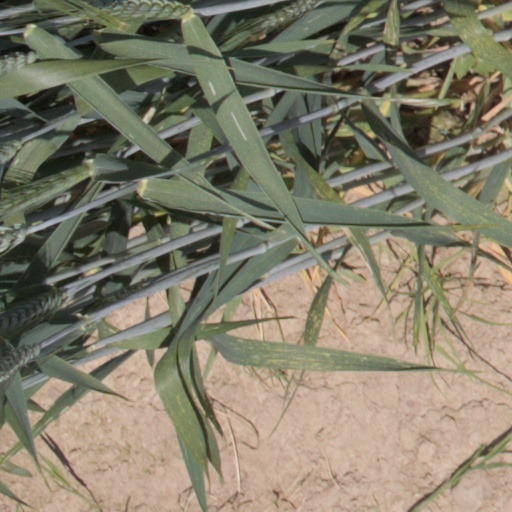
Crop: wheat